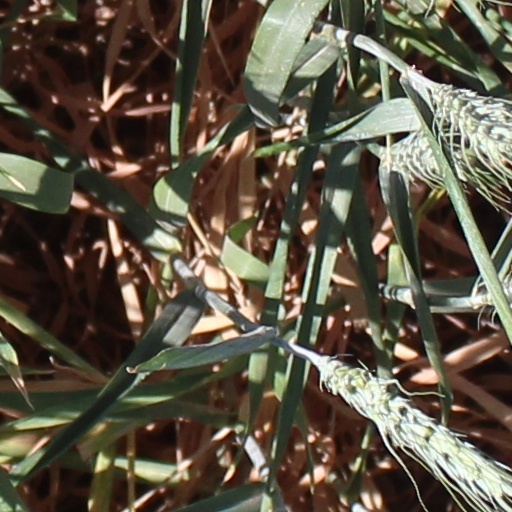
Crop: wheat